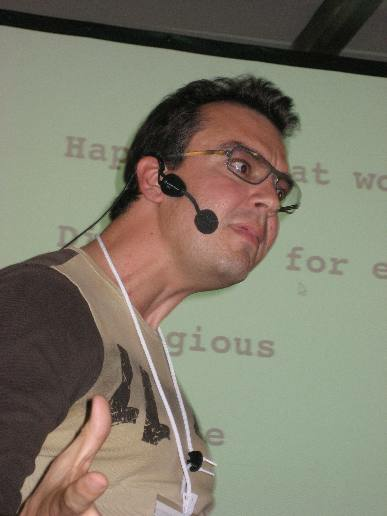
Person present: Yes